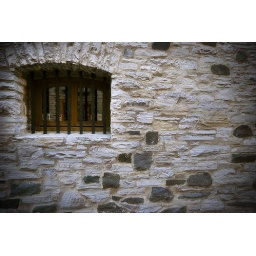
if not a door, there is always a window in every wall